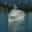
Label: ship